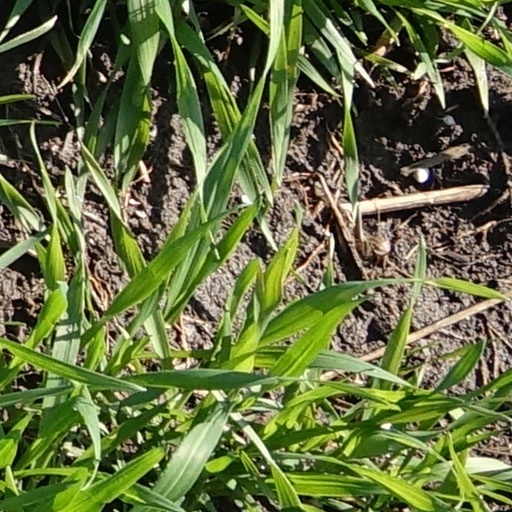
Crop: wheat